Meika-san wa Oshi Korosenai

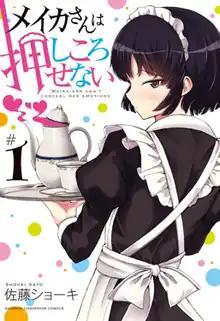
First volume cover

is a Japanese manga series written and illustrated by Shoki Satō. It was first serialized in Akita Shoten's manga magazine "Weekly Shōnen Champion" from January 2020 to November 2022 and it was later transferred to "Manga Cross", where it ran from December 2022 to April 2023.